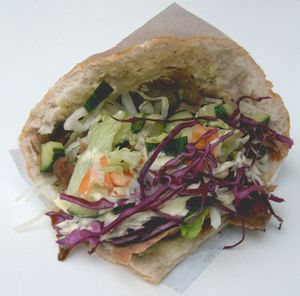
Kebab
Döner kebab
Kebab er et persisk ord, der betyder grillet kød. I starten brugte man kun lammekød til at lave kebab med, men i dag bruges der ofte lammekød og oksekød blandet sammen. I dag spises det mange steder som fastfood i hele verden, men denne anvendelse har sine problemer, da selve ideen med kebab i en traditionel sammenhæng kræver meget tid og indsats, og derfor nærmere er slow food. I Tyrkiet er det kunst at lave en god kebab, og i bl.a. Urfa kan man uddanne sig til "kebabsvend". Denne titel henviser til, at man ikke er egentlig kok, men udelukkende beskæftiger sig med kød, som tilberedes.